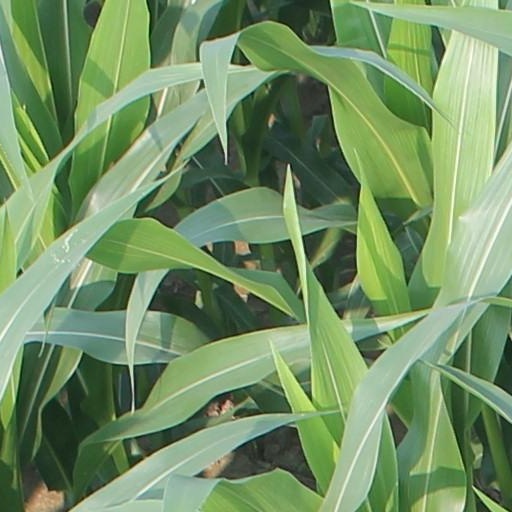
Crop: maize; corn